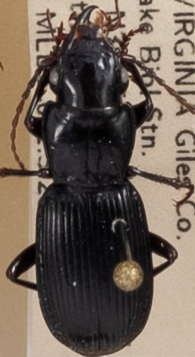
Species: Pterostichus rostratus
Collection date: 2021-07-13
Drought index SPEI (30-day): -1.372
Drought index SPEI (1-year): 0.47
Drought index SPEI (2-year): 1.16